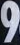
Number: 9